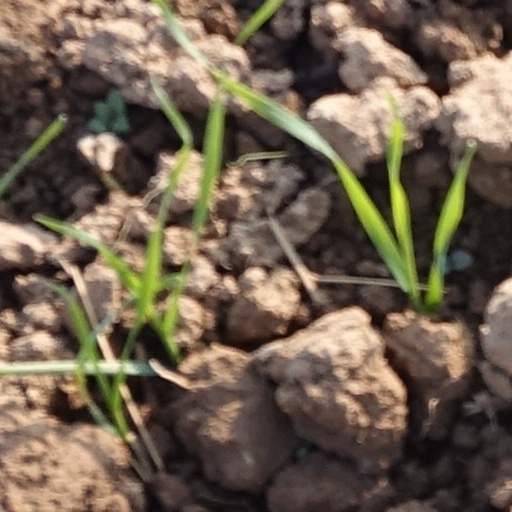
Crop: wheat